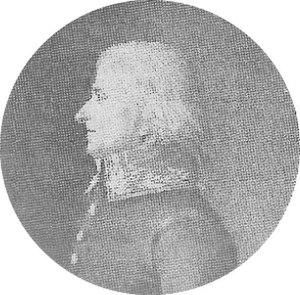
Louis Le Masson en ingénieur en chef des ponts et chaussées
Louis Le Masson, né le 6 septembre 1743 à La Vieille-Lyre, mort à Paris le 3 décembre 1829, est un ingénieur des ponts et chaussées et architecte français.